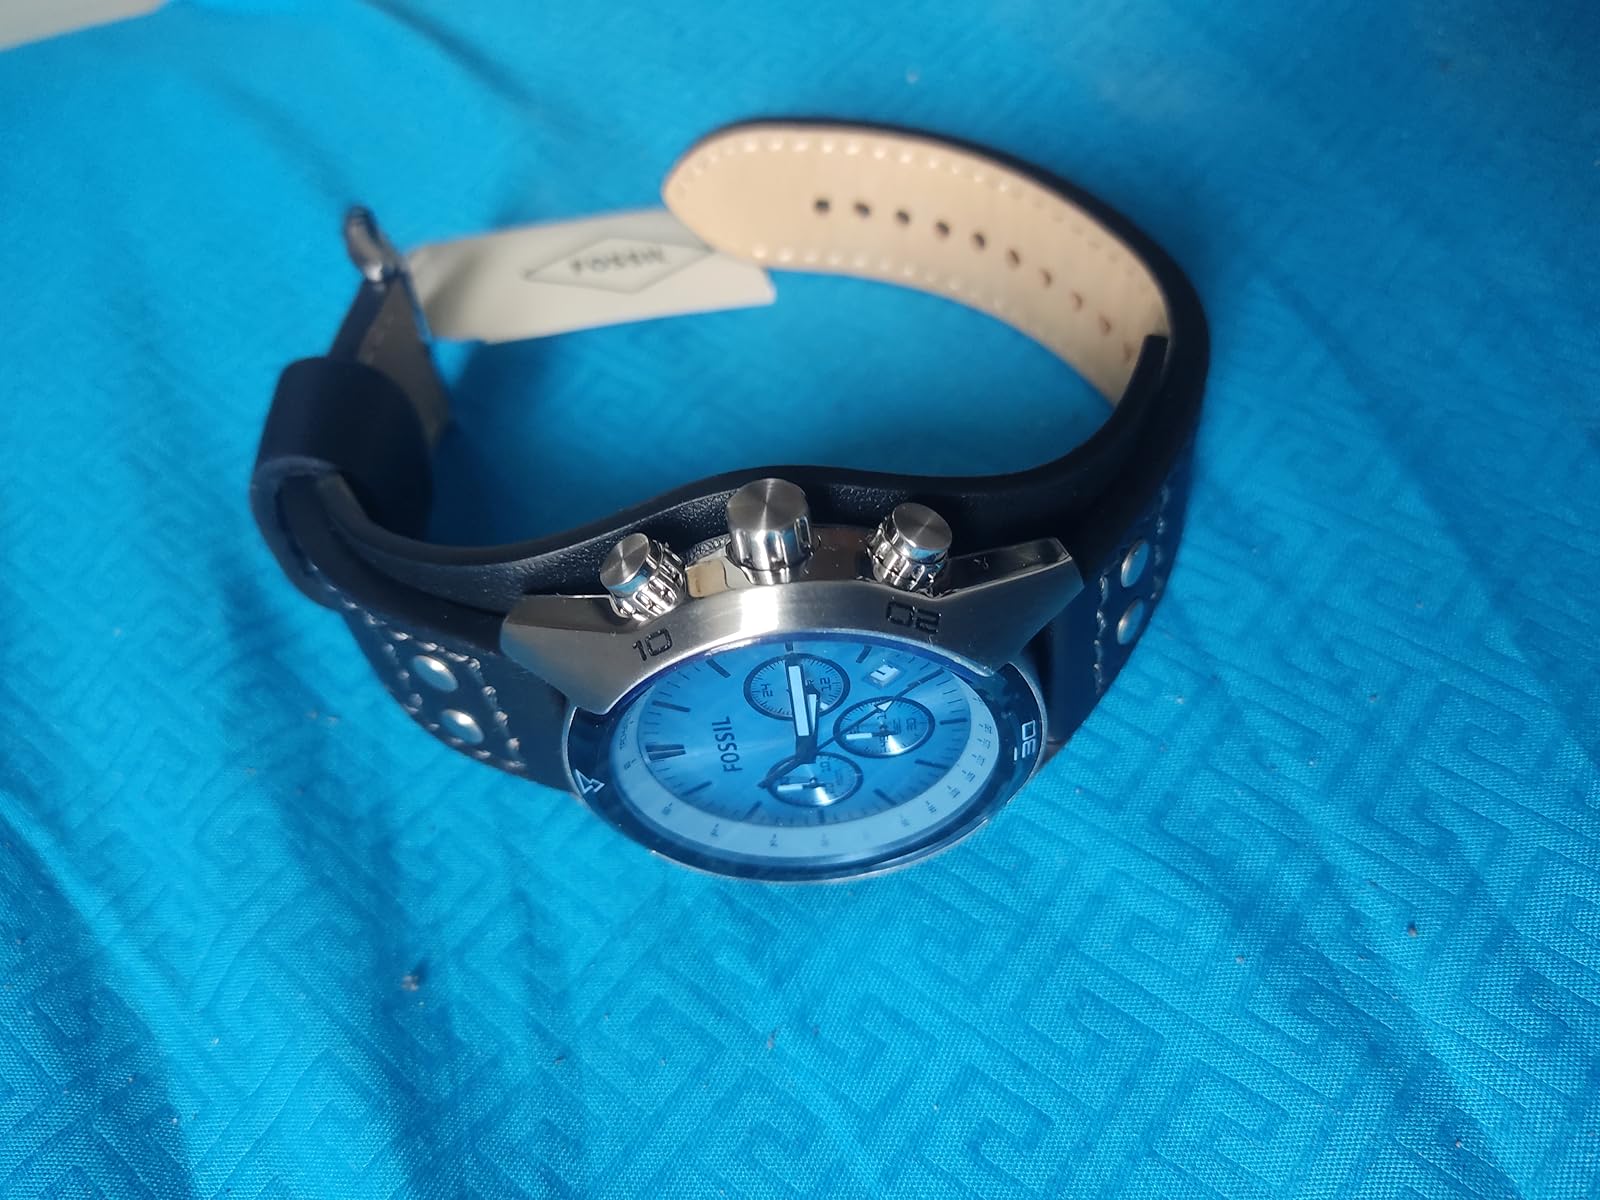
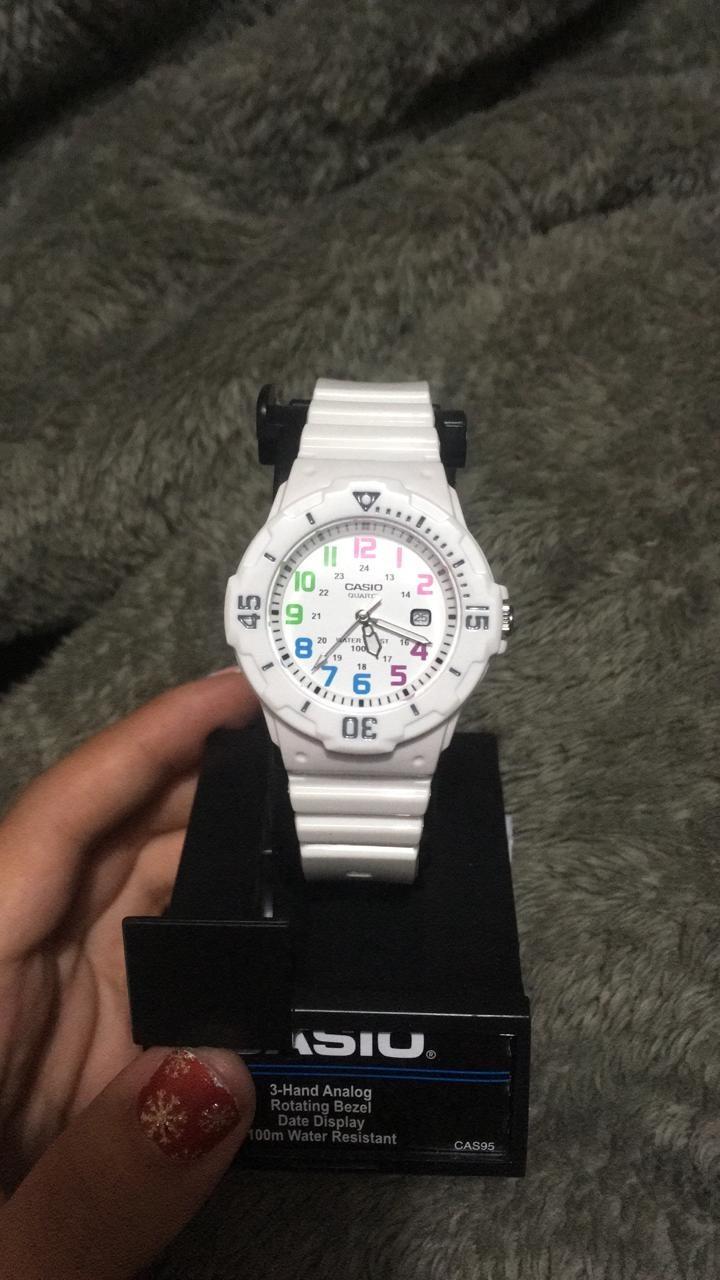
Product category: accessories_watch
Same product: no